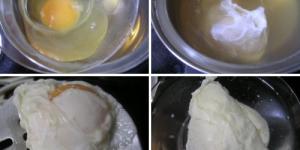
huevo escalfado